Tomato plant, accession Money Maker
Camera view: tilt-top (135 deg); turntable rotation: 300 degrees
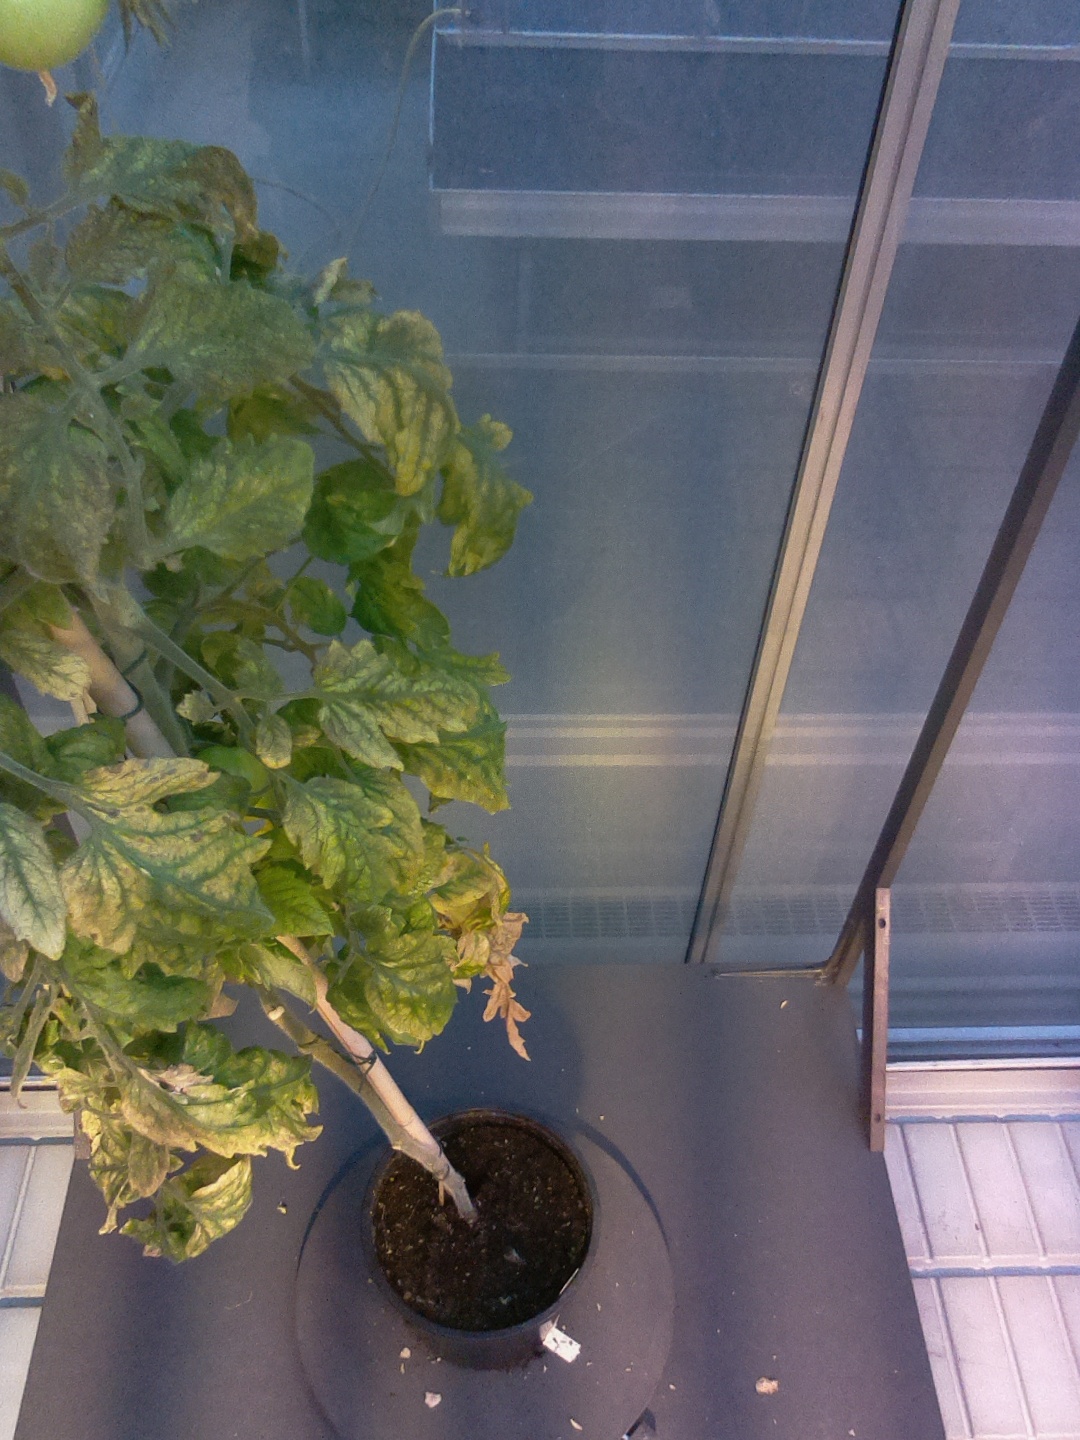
BBCH growth stage 80: fruits start showing typical ripe color (orange -> red)